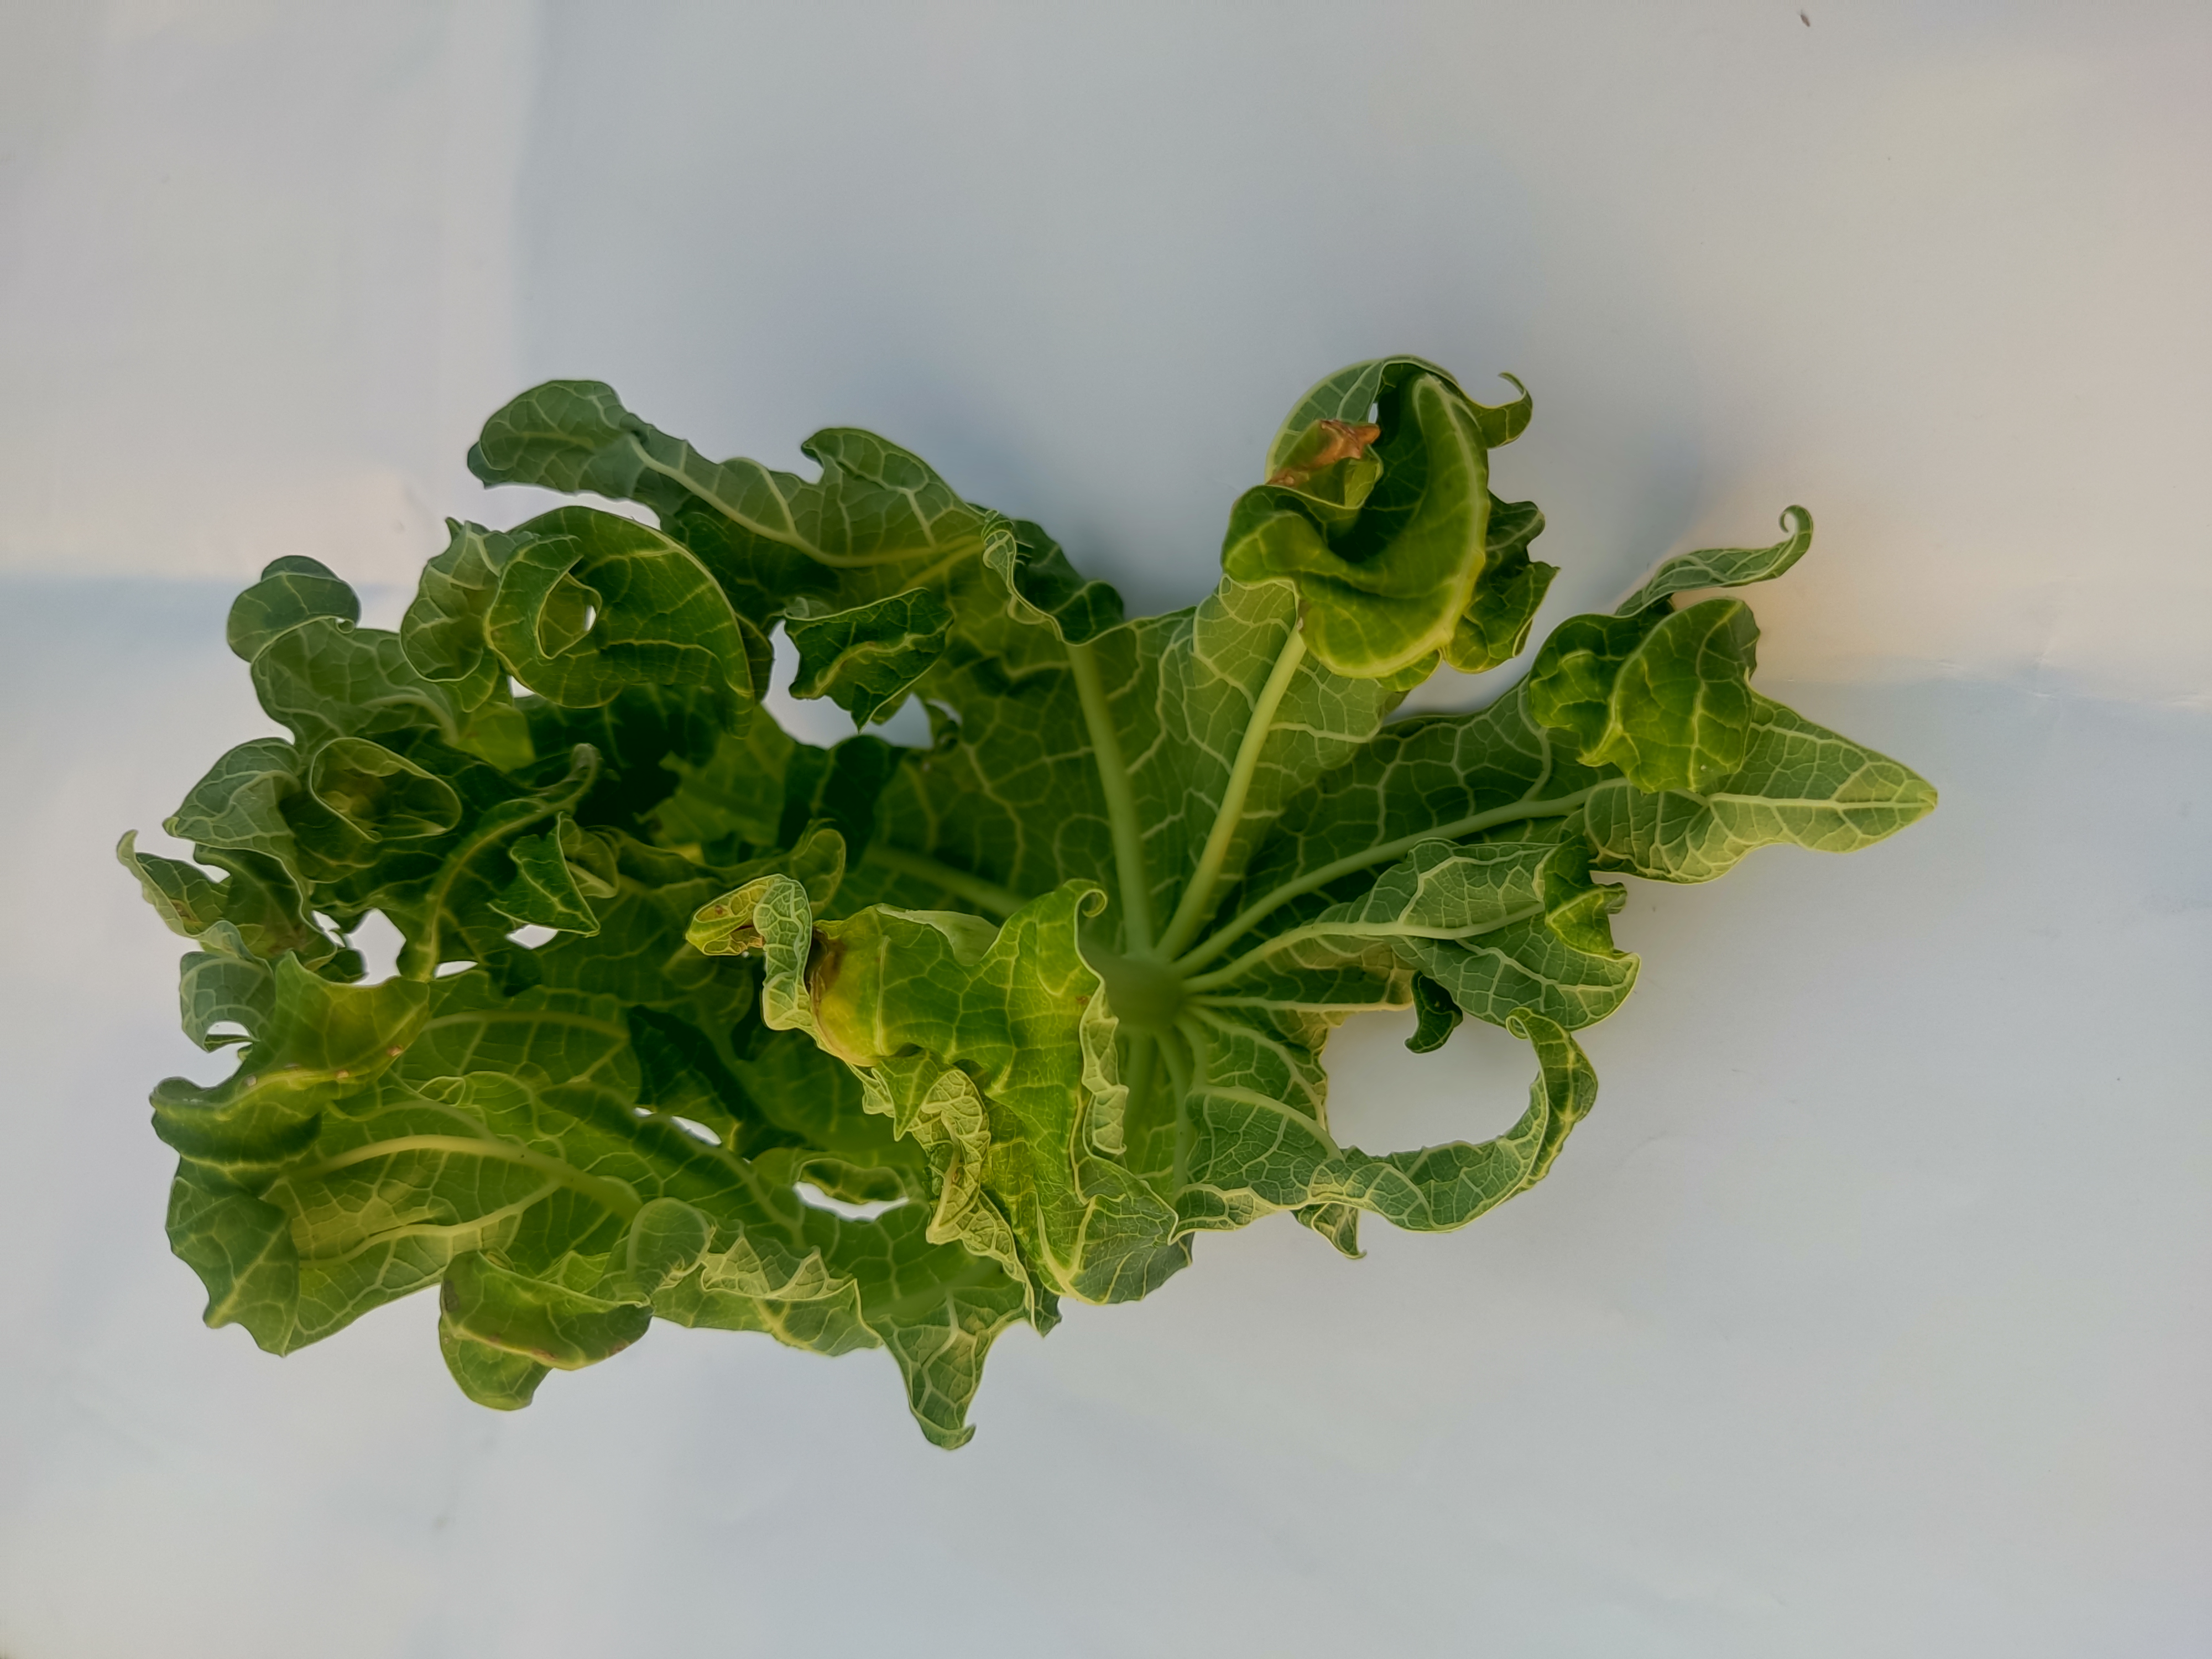
Label: Leaf Curl